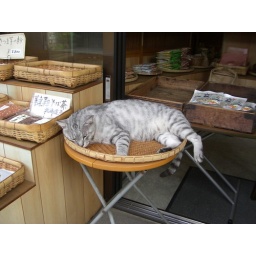
cat in the basket